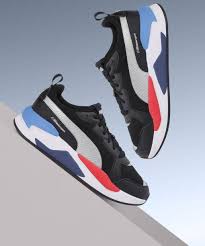
Label: Sneaker